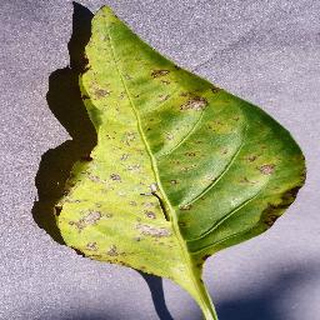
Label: bell_pepper_bacterial_spot